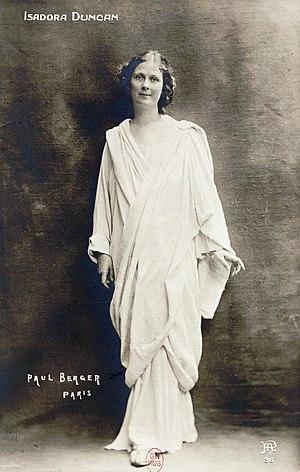
Isadora Duncan / d'après un cl. de Paul Berger
Noémie Koechlin, née le 10 décembre 1927, est une biologiste française, spécialiste en biologie marine. Elle est également l'auteur des œuvres complètes de Jules Grandjouan, dessinateur anarchiste libertaire, son grand-père maternel.